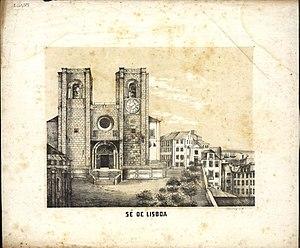
Cathédrale de Lisbonne au XIXème siècle
La cathédrale Santa Maria Maior de Lisbonne, initialement Igreja de Santa Maria Maior et aujourd'hui Sé Patriarcal de Lisboa est la cathédrale de Lisbonne, la plus ancienne église de la ville et le siège du patriarcat de Lisbonne.